Piper Gilles

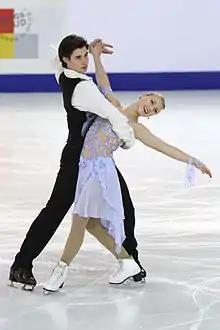
Gilles/Donohue at the 2010 World Junior Championships

Gilles began learning to skate in 1994. She teamed up with Timothy McKernan in January 2003 after skating with him earlier on a temporary basis. They began competing on the juvenile level in 2004, winning the bronze medal. In 2005, they became the intermediate dance champions. The duo won the junior pewter medal at the 2007 U.S. Championships and silver the following year at the 2008 U.S. Championships. They announced the end of their partnership on May 22, 2008. The partnership ended due to Gilles having physically outgrown McKernan.